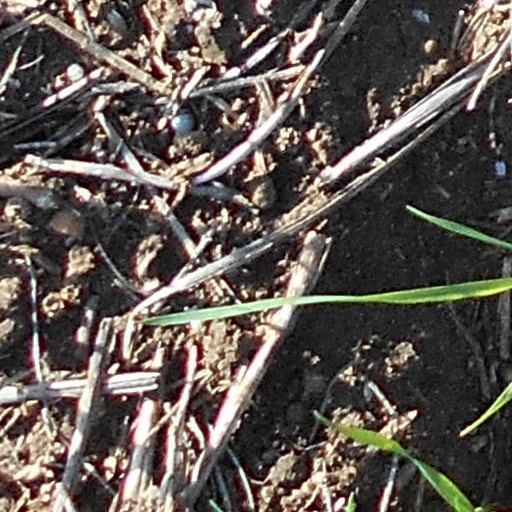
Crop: wheat